Turin

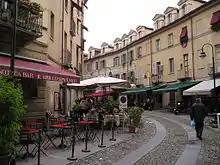
Tiny streets of "Borgo Dora"

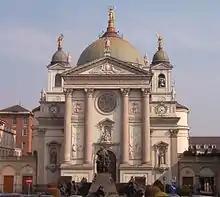
"Santuario di Maria Ausiliatrice"

South of "Centro" stands the "Crocetta" district, considered one of the most exclusive districts of the city, because of highly rated residential buildings. At the heart of the district is the partially pedestrianised area crossed by "Corso Trieste", "Corso Trento" and "Corso Duca D'Aosta", plenty of some notable residential buildings in eclectic, neo-Gothic and Art Nouveau style. The area was built between 1903 and 1937 replacing the old parade ground, which was moved in the southern part of the city.